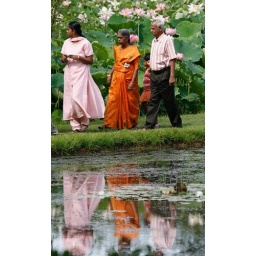
Lotus flower bloom 3 to 6 feet above the water